Adaptive reuse

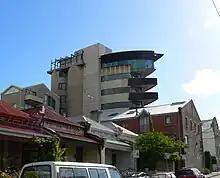
The Malthouse apartments in Richmond, Melbourne, Australia is a conversion of a former grain silo by Nonda Katsalidis.

Throughout the United States until the 1970s, the vast majority of gas stations also offered mechanical work. Converting the service bays into a convenience store in the 1980s and 1990s was common while still selling fuel. Many others stopped selling fuel and became shops or offices.